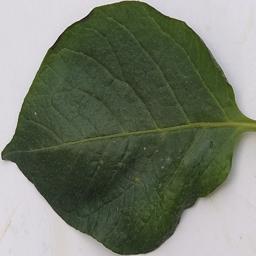
Label: Potato___Healthy